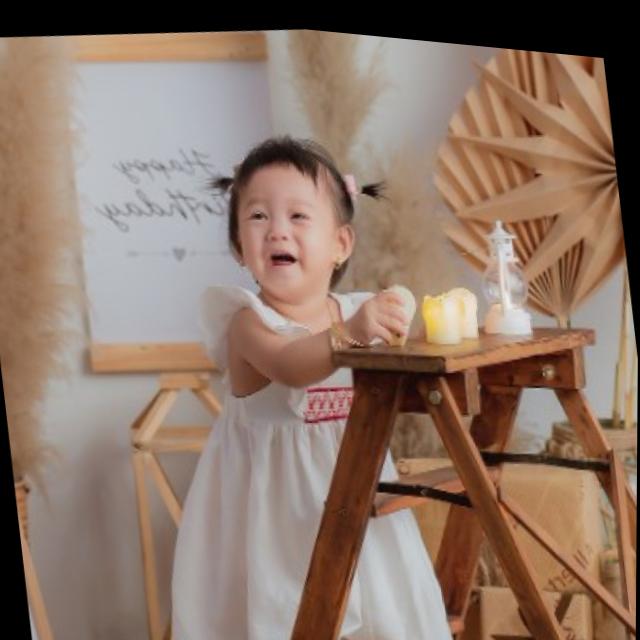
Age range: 0-12